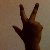
The image shows a hand gesture representing the number 3 in Indian Sign Language.